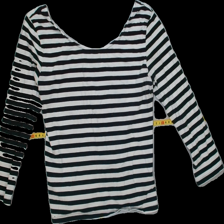
View: front
Type: Tank top
Category: Ladies
Brand: H&M
Colors: White, Black
Material: 100%cotton
Pattern: Striped
Size: M
Trend: No trend
Stains: No
Price range: <50
Recommended usage: Export